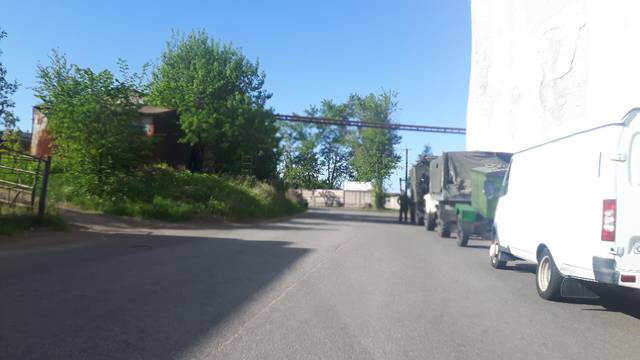
Region: Russia
Coordinates: 60.706, 28.74